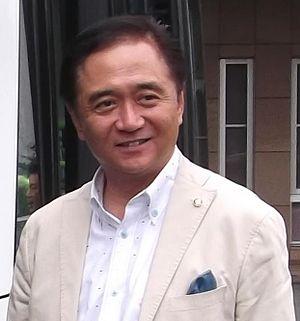
Yūji Kuroiwa né le 26 septembre 1954 à Kobé, est un homme politique japonais et le gouverneur de la préfecture de Kanagawa situé dans la région de Kantō depuis les élections préfectorales de 2011. Il a été journaliste puis directeur de programme télévisé de 1980 à 2009 à Fuji Television, ainsi que maître de conférences à l'Université Waseda.
Cette page dresse la liste des 47 gouverneurs actuels des préfectures du Japon actuellement en fonction.